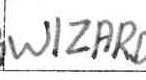
Label: Wizards